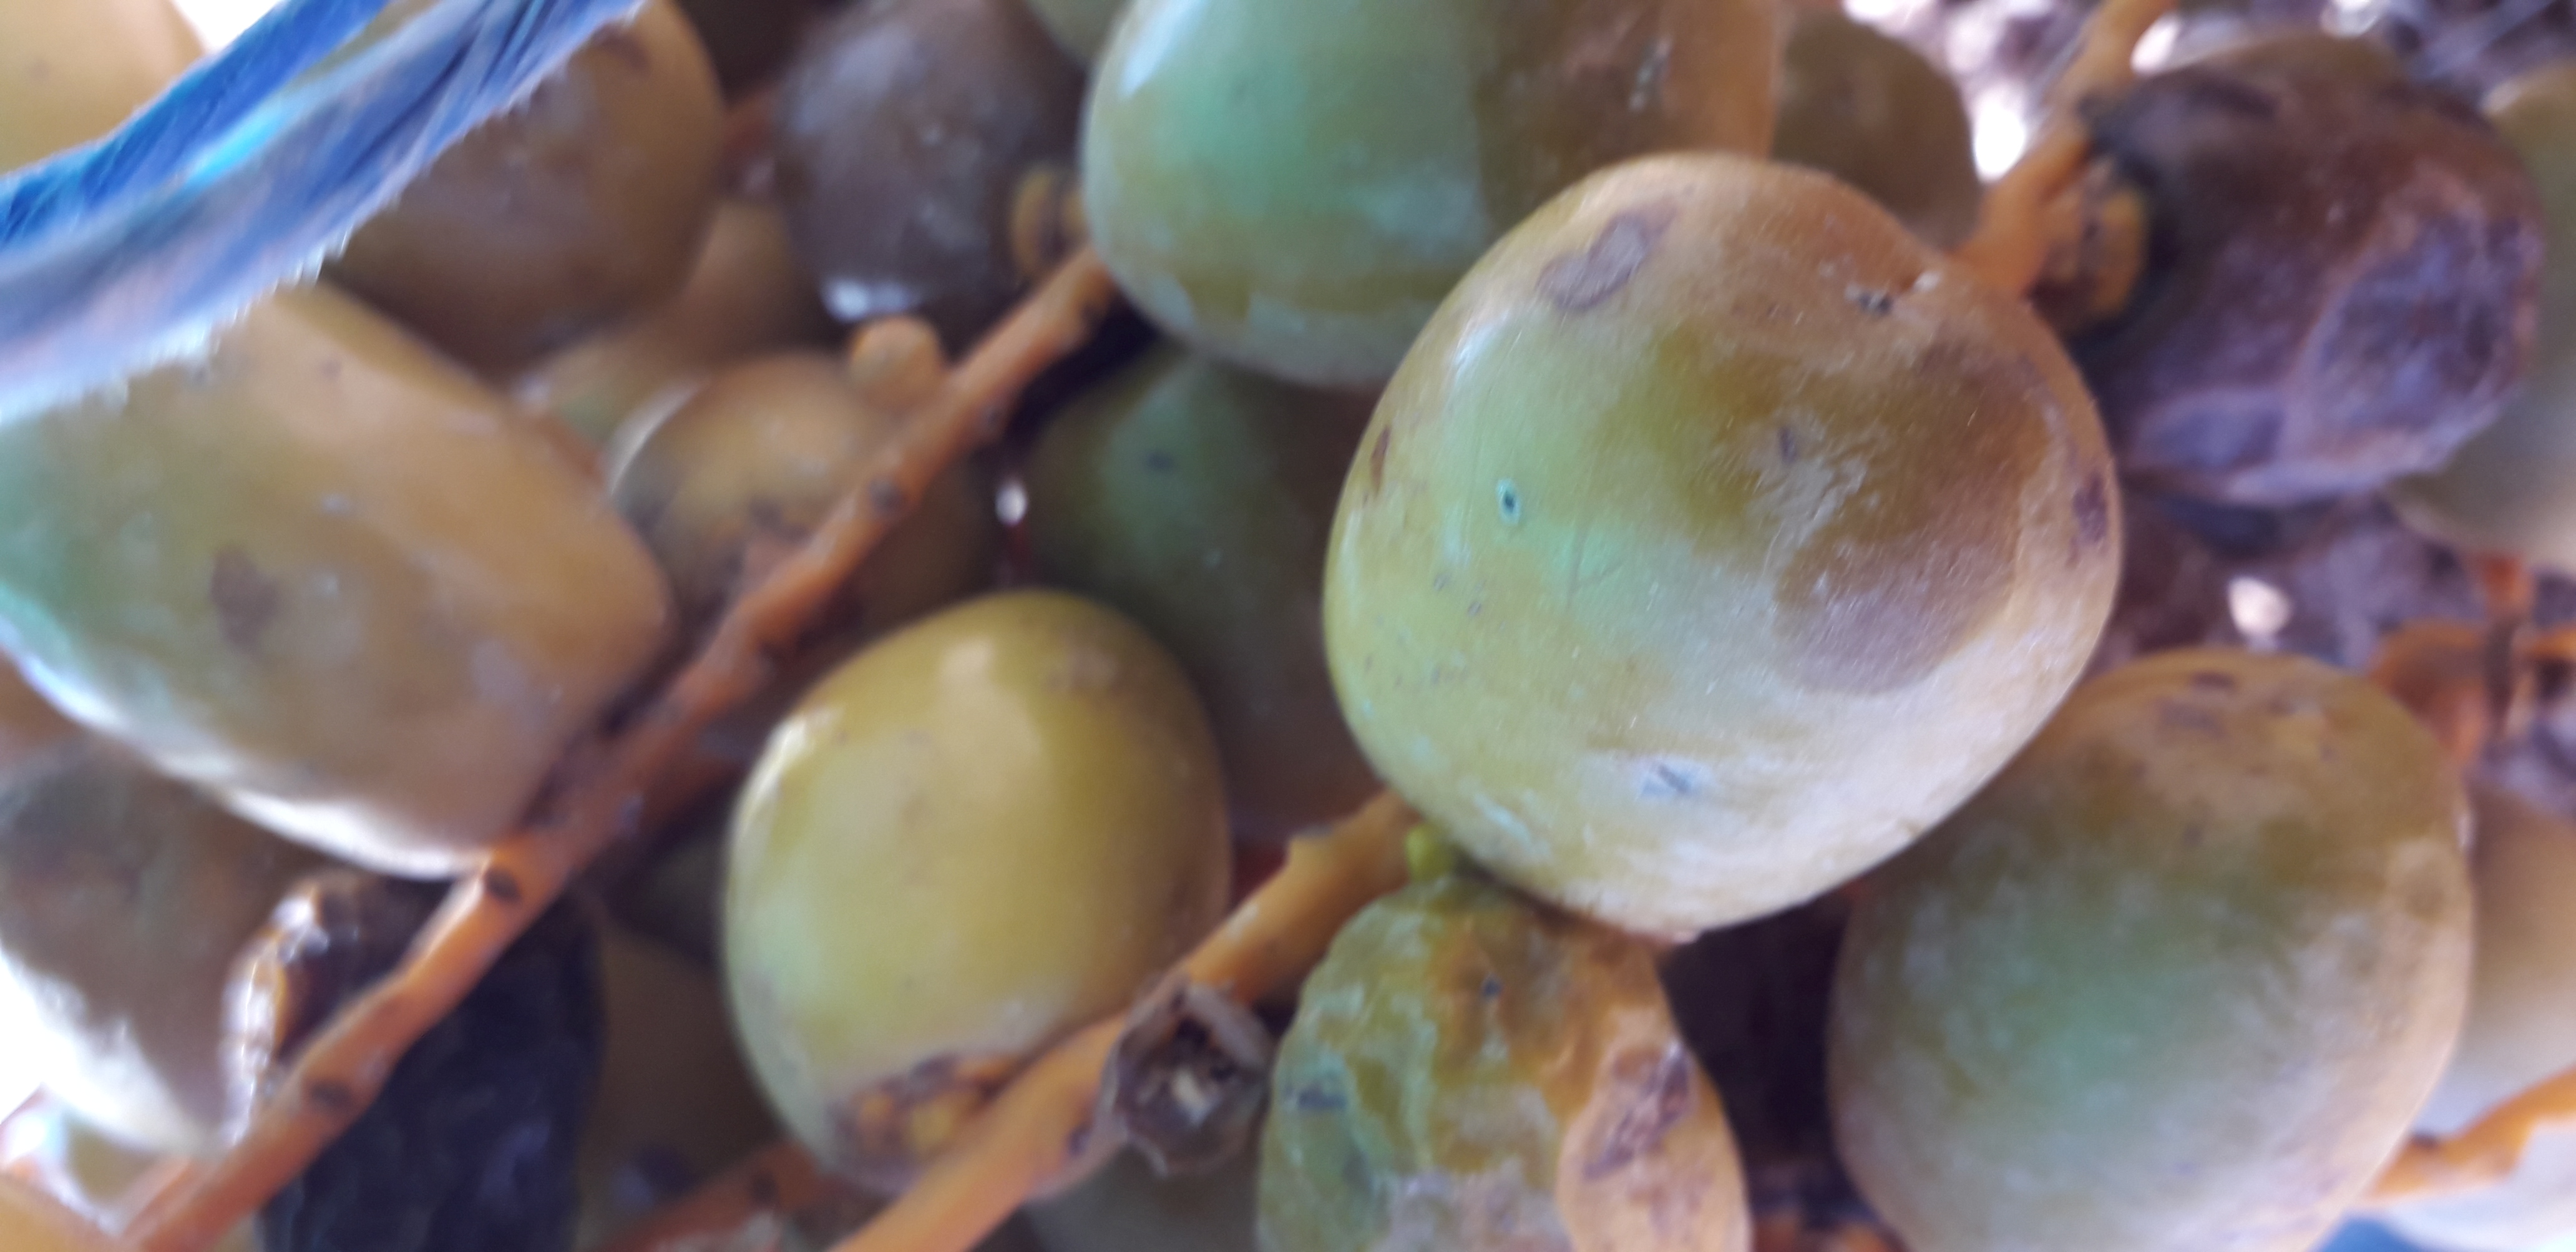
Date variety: Boufagous